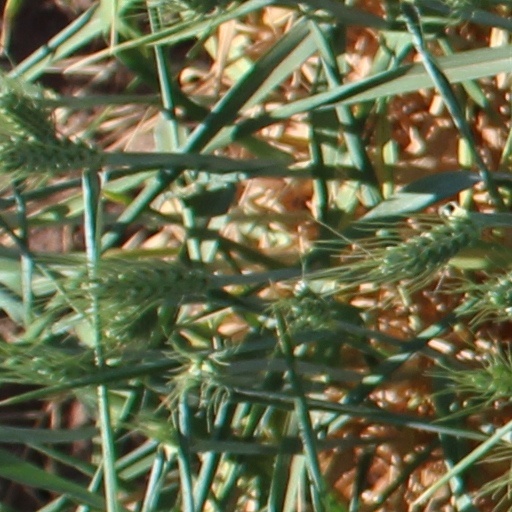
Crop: wheat